Bettina Pousttchi

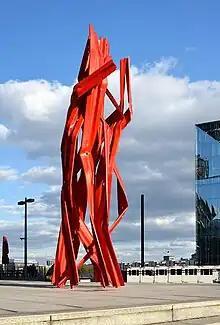
"Vertical Highways" (2023) at Berlin Hauptbahnhof, Germany

Since 2005 Pousttchi’s sculptural works often use street objects like street bollards, crowd barriers or bike racks as a starting point. She transforms these everyday objects into new sculptural compositions of various colors and surfaces. Her most recent sculptures "Vertical Highways" are transformations of crash barriers. The vertical alignment and modular use of a prefabricated element change the viewer’s spatial perception and give the work an architectural reference. By applying techniques such as bending or pressing, and reconceiving their coloring, Pousttchi relieves these everyday objects of their regulatory function and detaches them from their context of meaning, turning them into signs of change, fluid structures and dissolving boundaries. The first presentation of this new body of work took place in Berlin at the Berlinische Galerie on the occasion of the artist´s survey exhibition "In Recent Years" in 2019/2020.